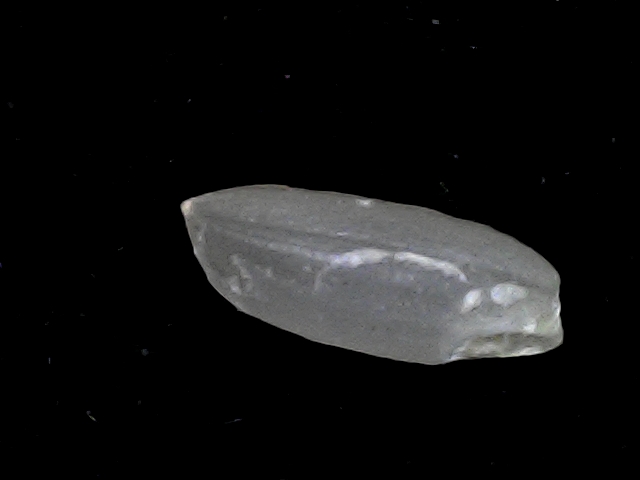
Rice variety: BD39